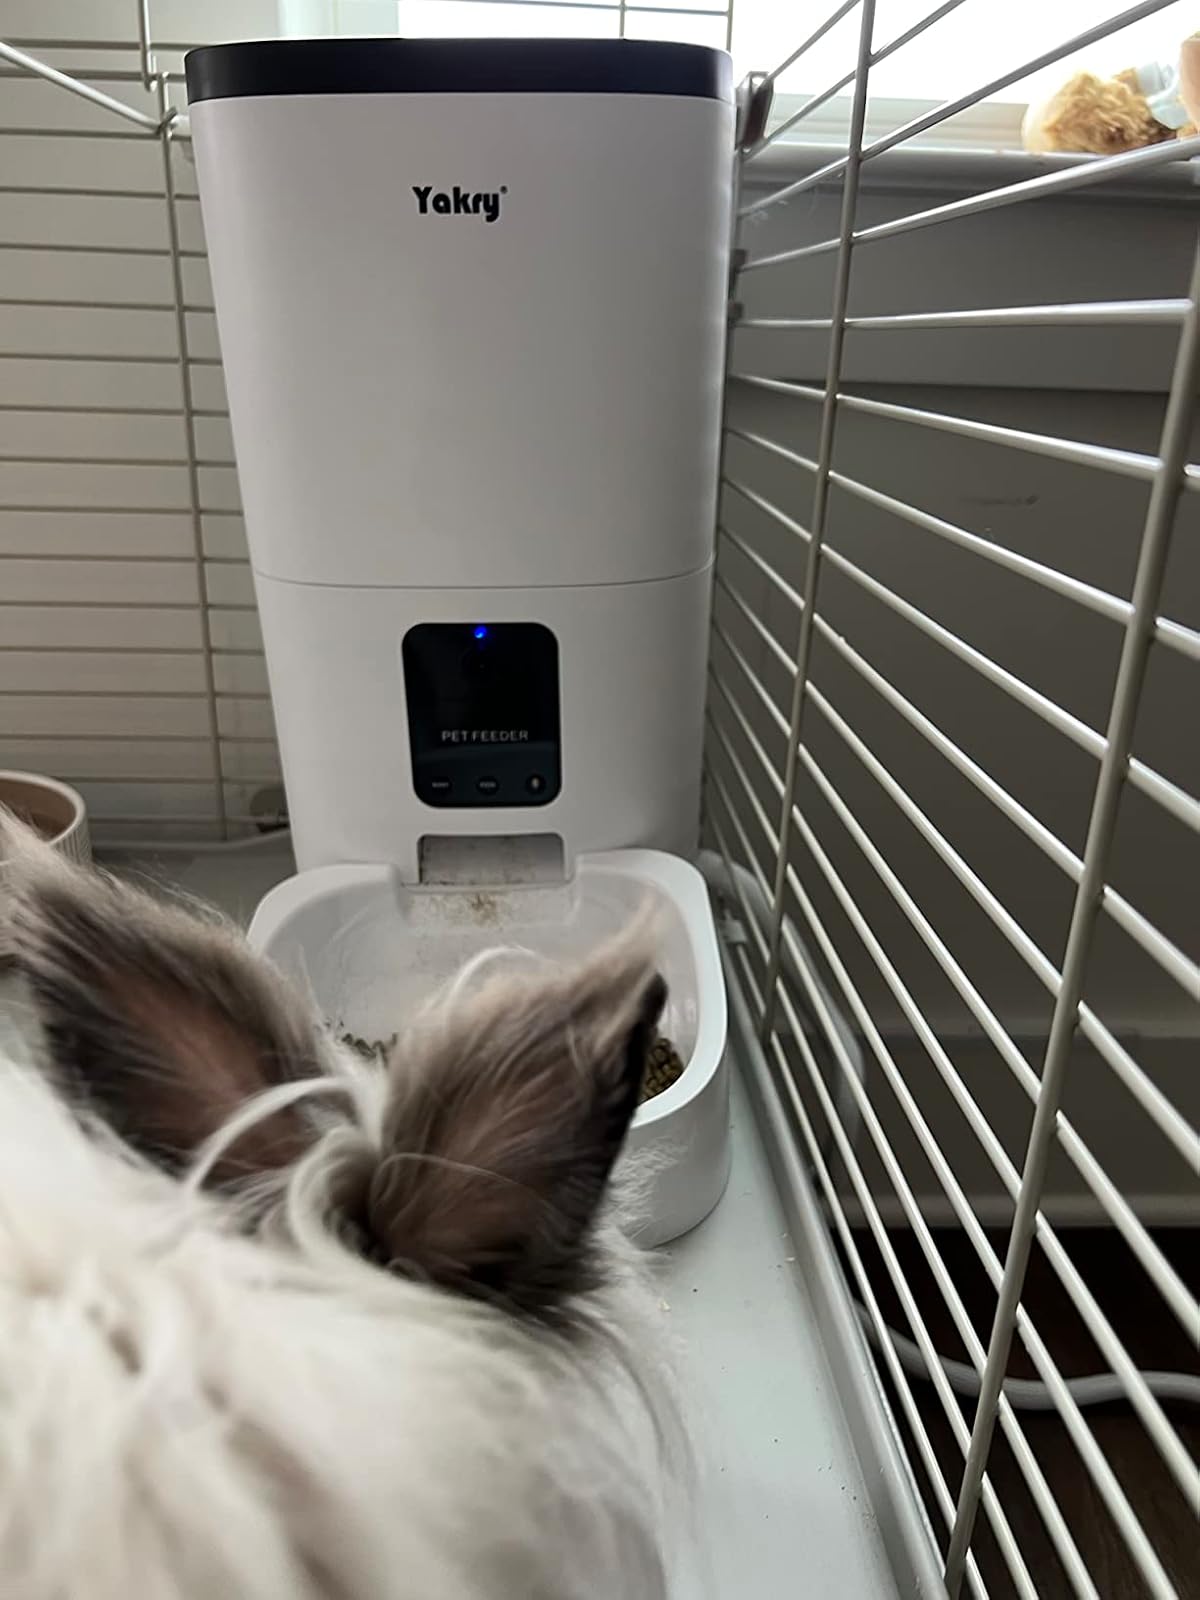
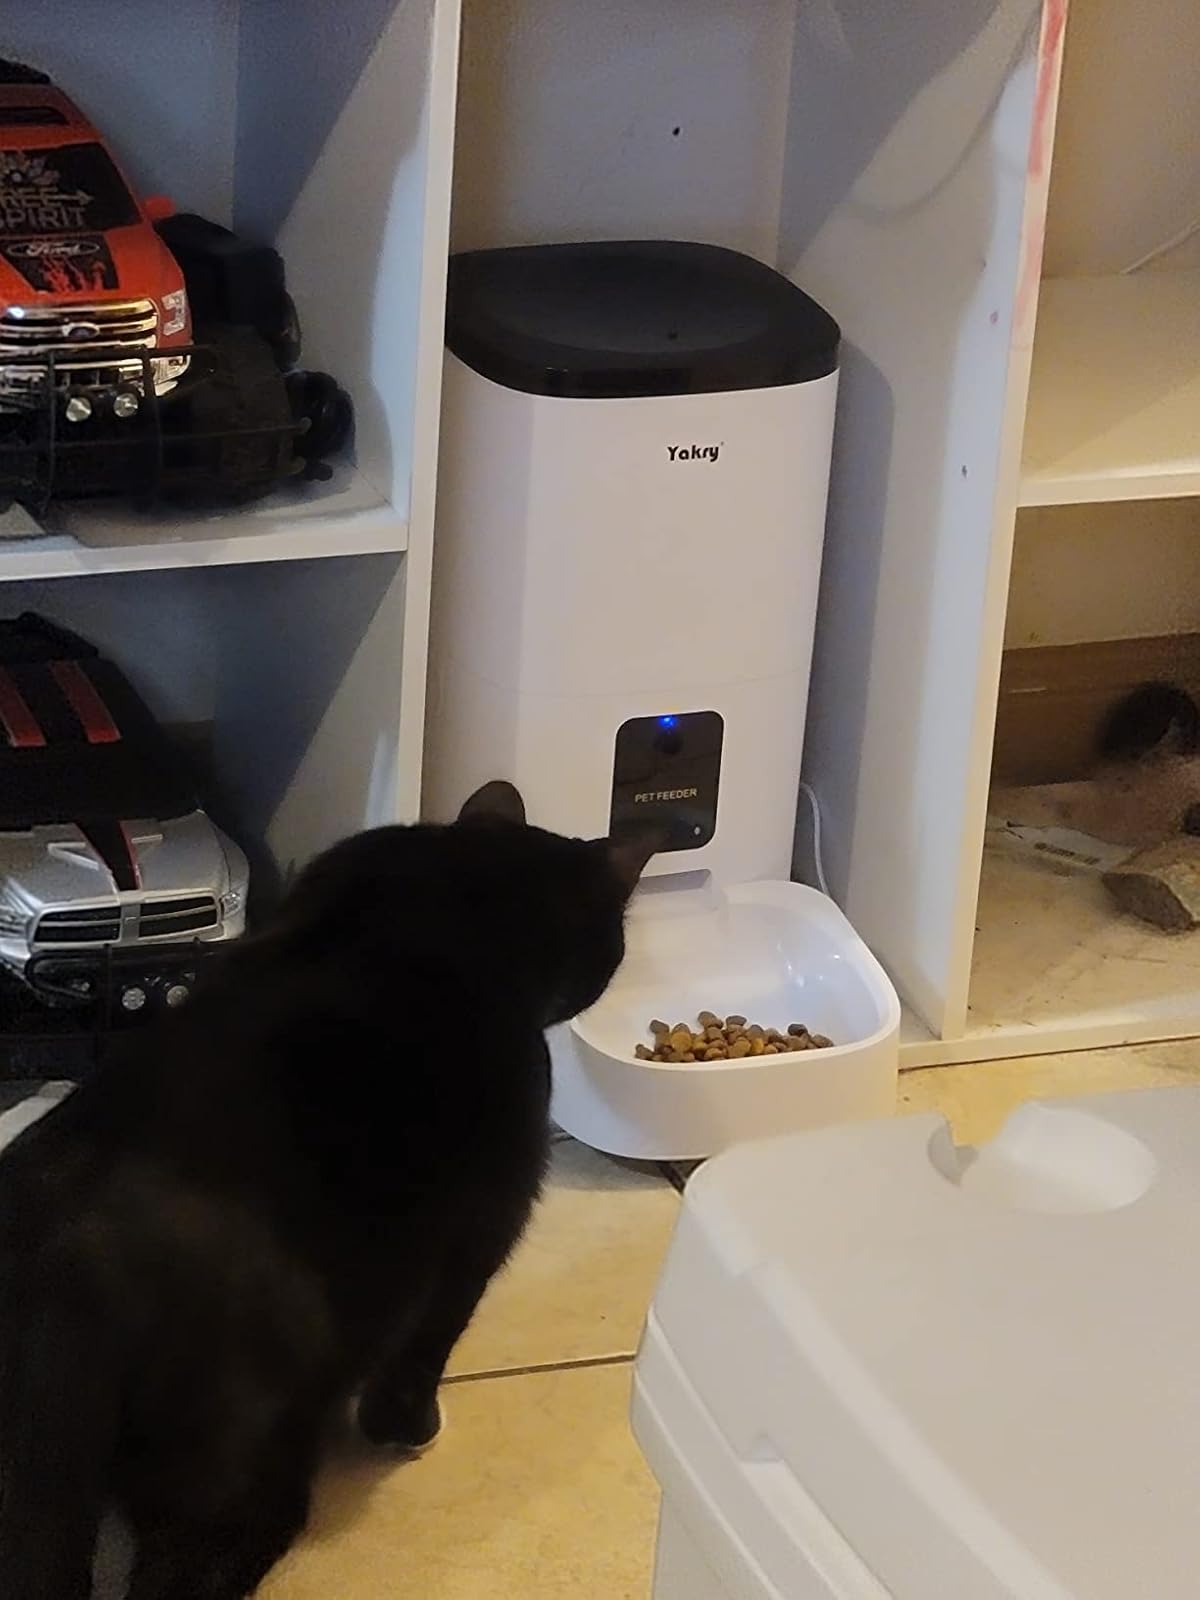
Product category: items_feeder
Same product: yes